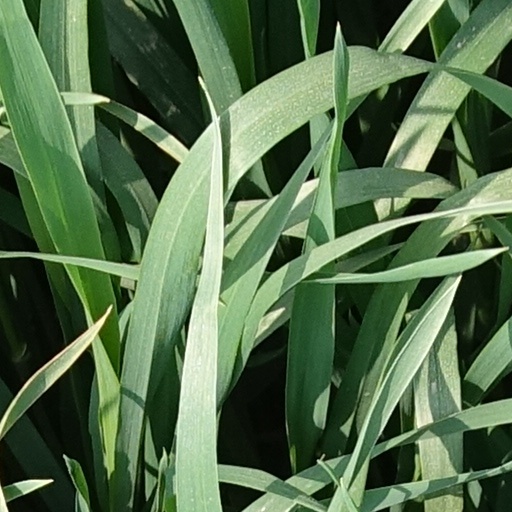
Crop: wheat